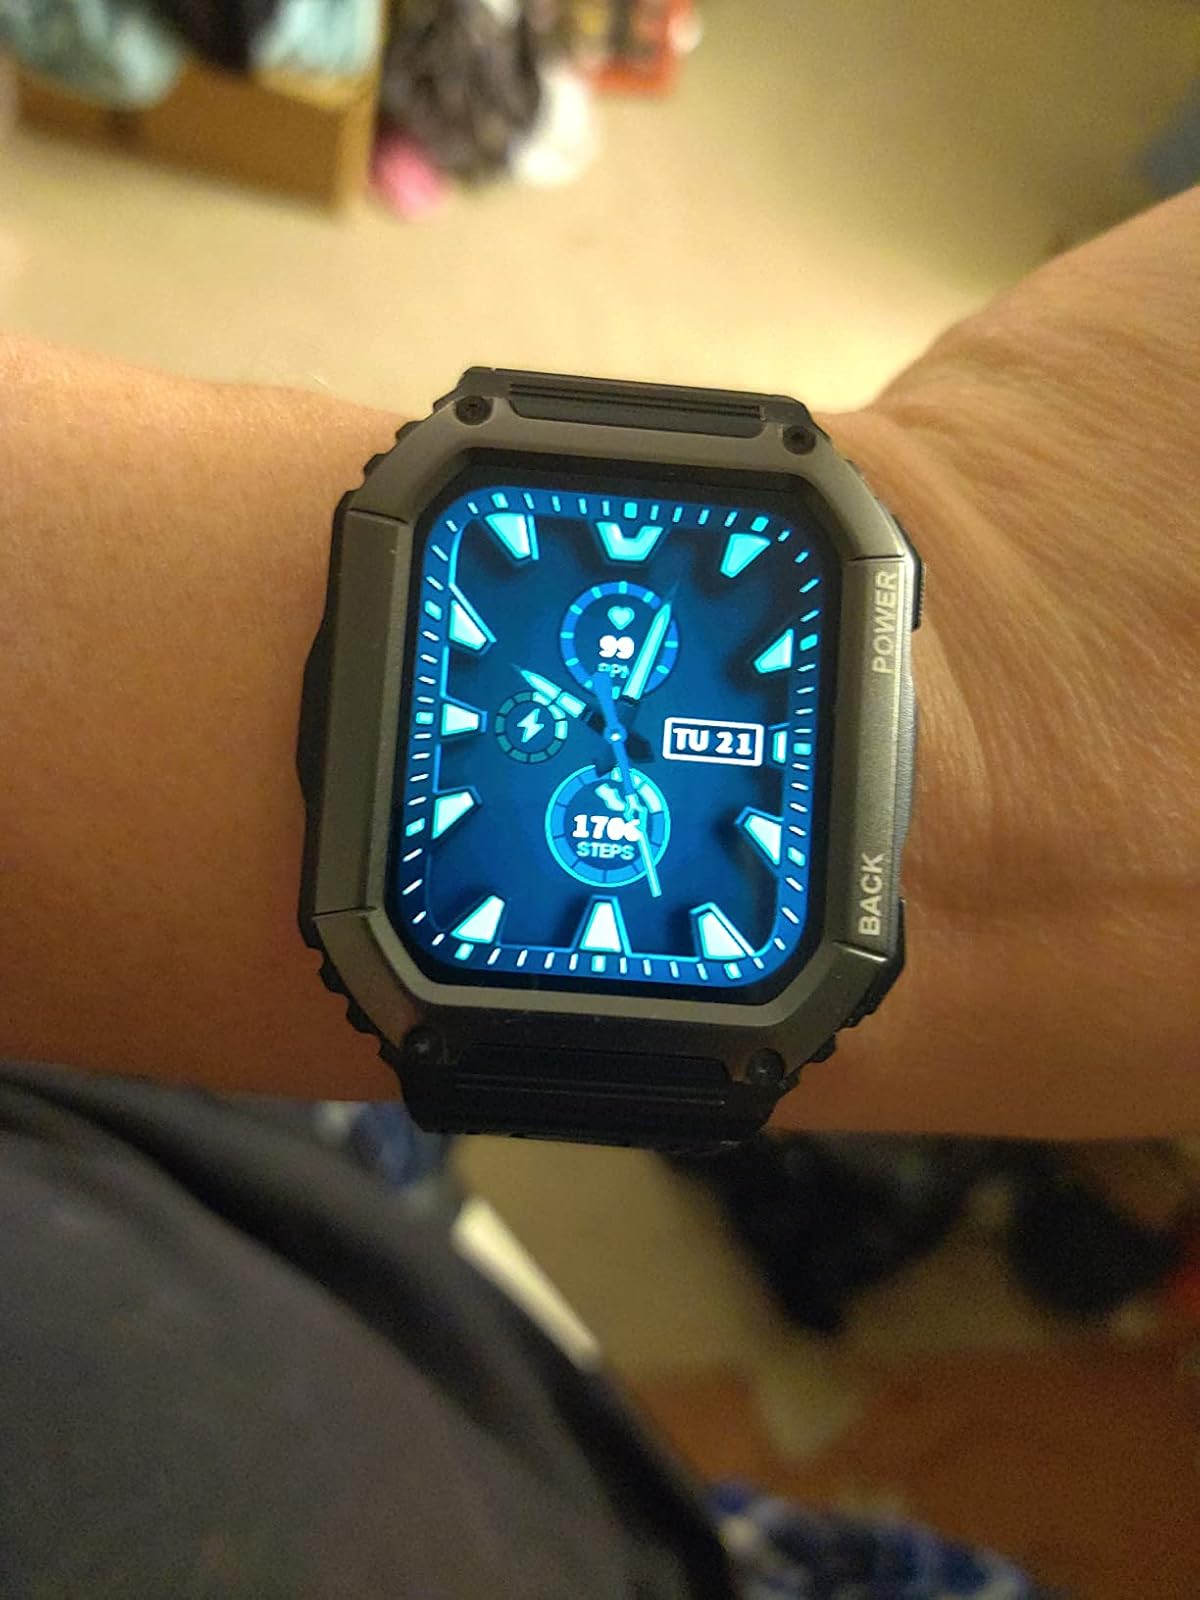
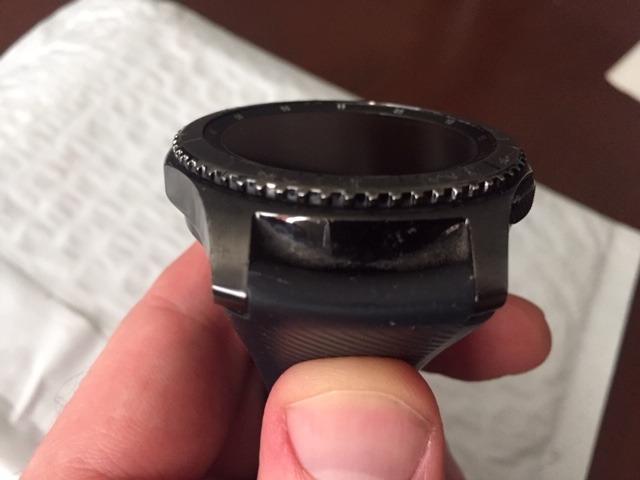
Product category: smartwatch
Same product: no